Rasool Galwan

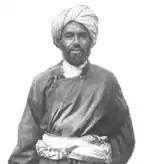
Ghulam Rasool Galwan

Ghulam Rasool Galwan (1878–1925), or Rasool Galwan, also spelled as Ghulām Rassūl Galwan, was a Ladakhi explorer of Kashmiri descent, after whom the Galwan River is named. He was an acclaimed guide and "caravan bashi" (caravan manager), who accompanied numerous expeditions of European explorers during the British Raj. Excerpts from his travel diary were published under the title "Servant of Sahibs", edited by Katherine Barrett.